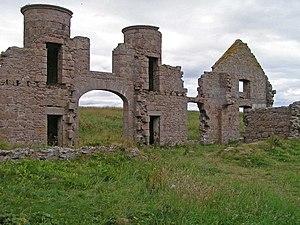
Le nouveau château de Slains ou château de Slains, en anglais New Slains Castle et Slains Castle, autrefois appelé Bowness, est un château en ruine du Royaume-Uni situé en Écosse, face à la mer du Nord, dans l'Aberdeenshire. Construit et modifié à partir de la fin du XVIᵉ siècle après la destruction du vieux château de Slains, il est abandonné et laissé à l'état de ruine au début du XXᵉ siècle.